HMS Aquilon (1758)

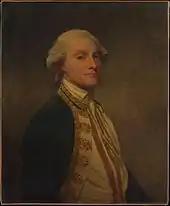
Chaloner Ogle, "Aquilon"s captain from 1758–1763

"Aquilon" was commissioned into the Royal Navy in May 1758, during the Seven Years' War with France and Spain. Her first commander was Captain Chaloner Ogle, newly transferred from . After assembling crew and stores, "Aquilon" was put to sea in late June. After a voyage to Gibraltar in December, she was assigned to a British squadron under the overall command of Commodore John Brett, where she spent a year on patrol in The Downs.